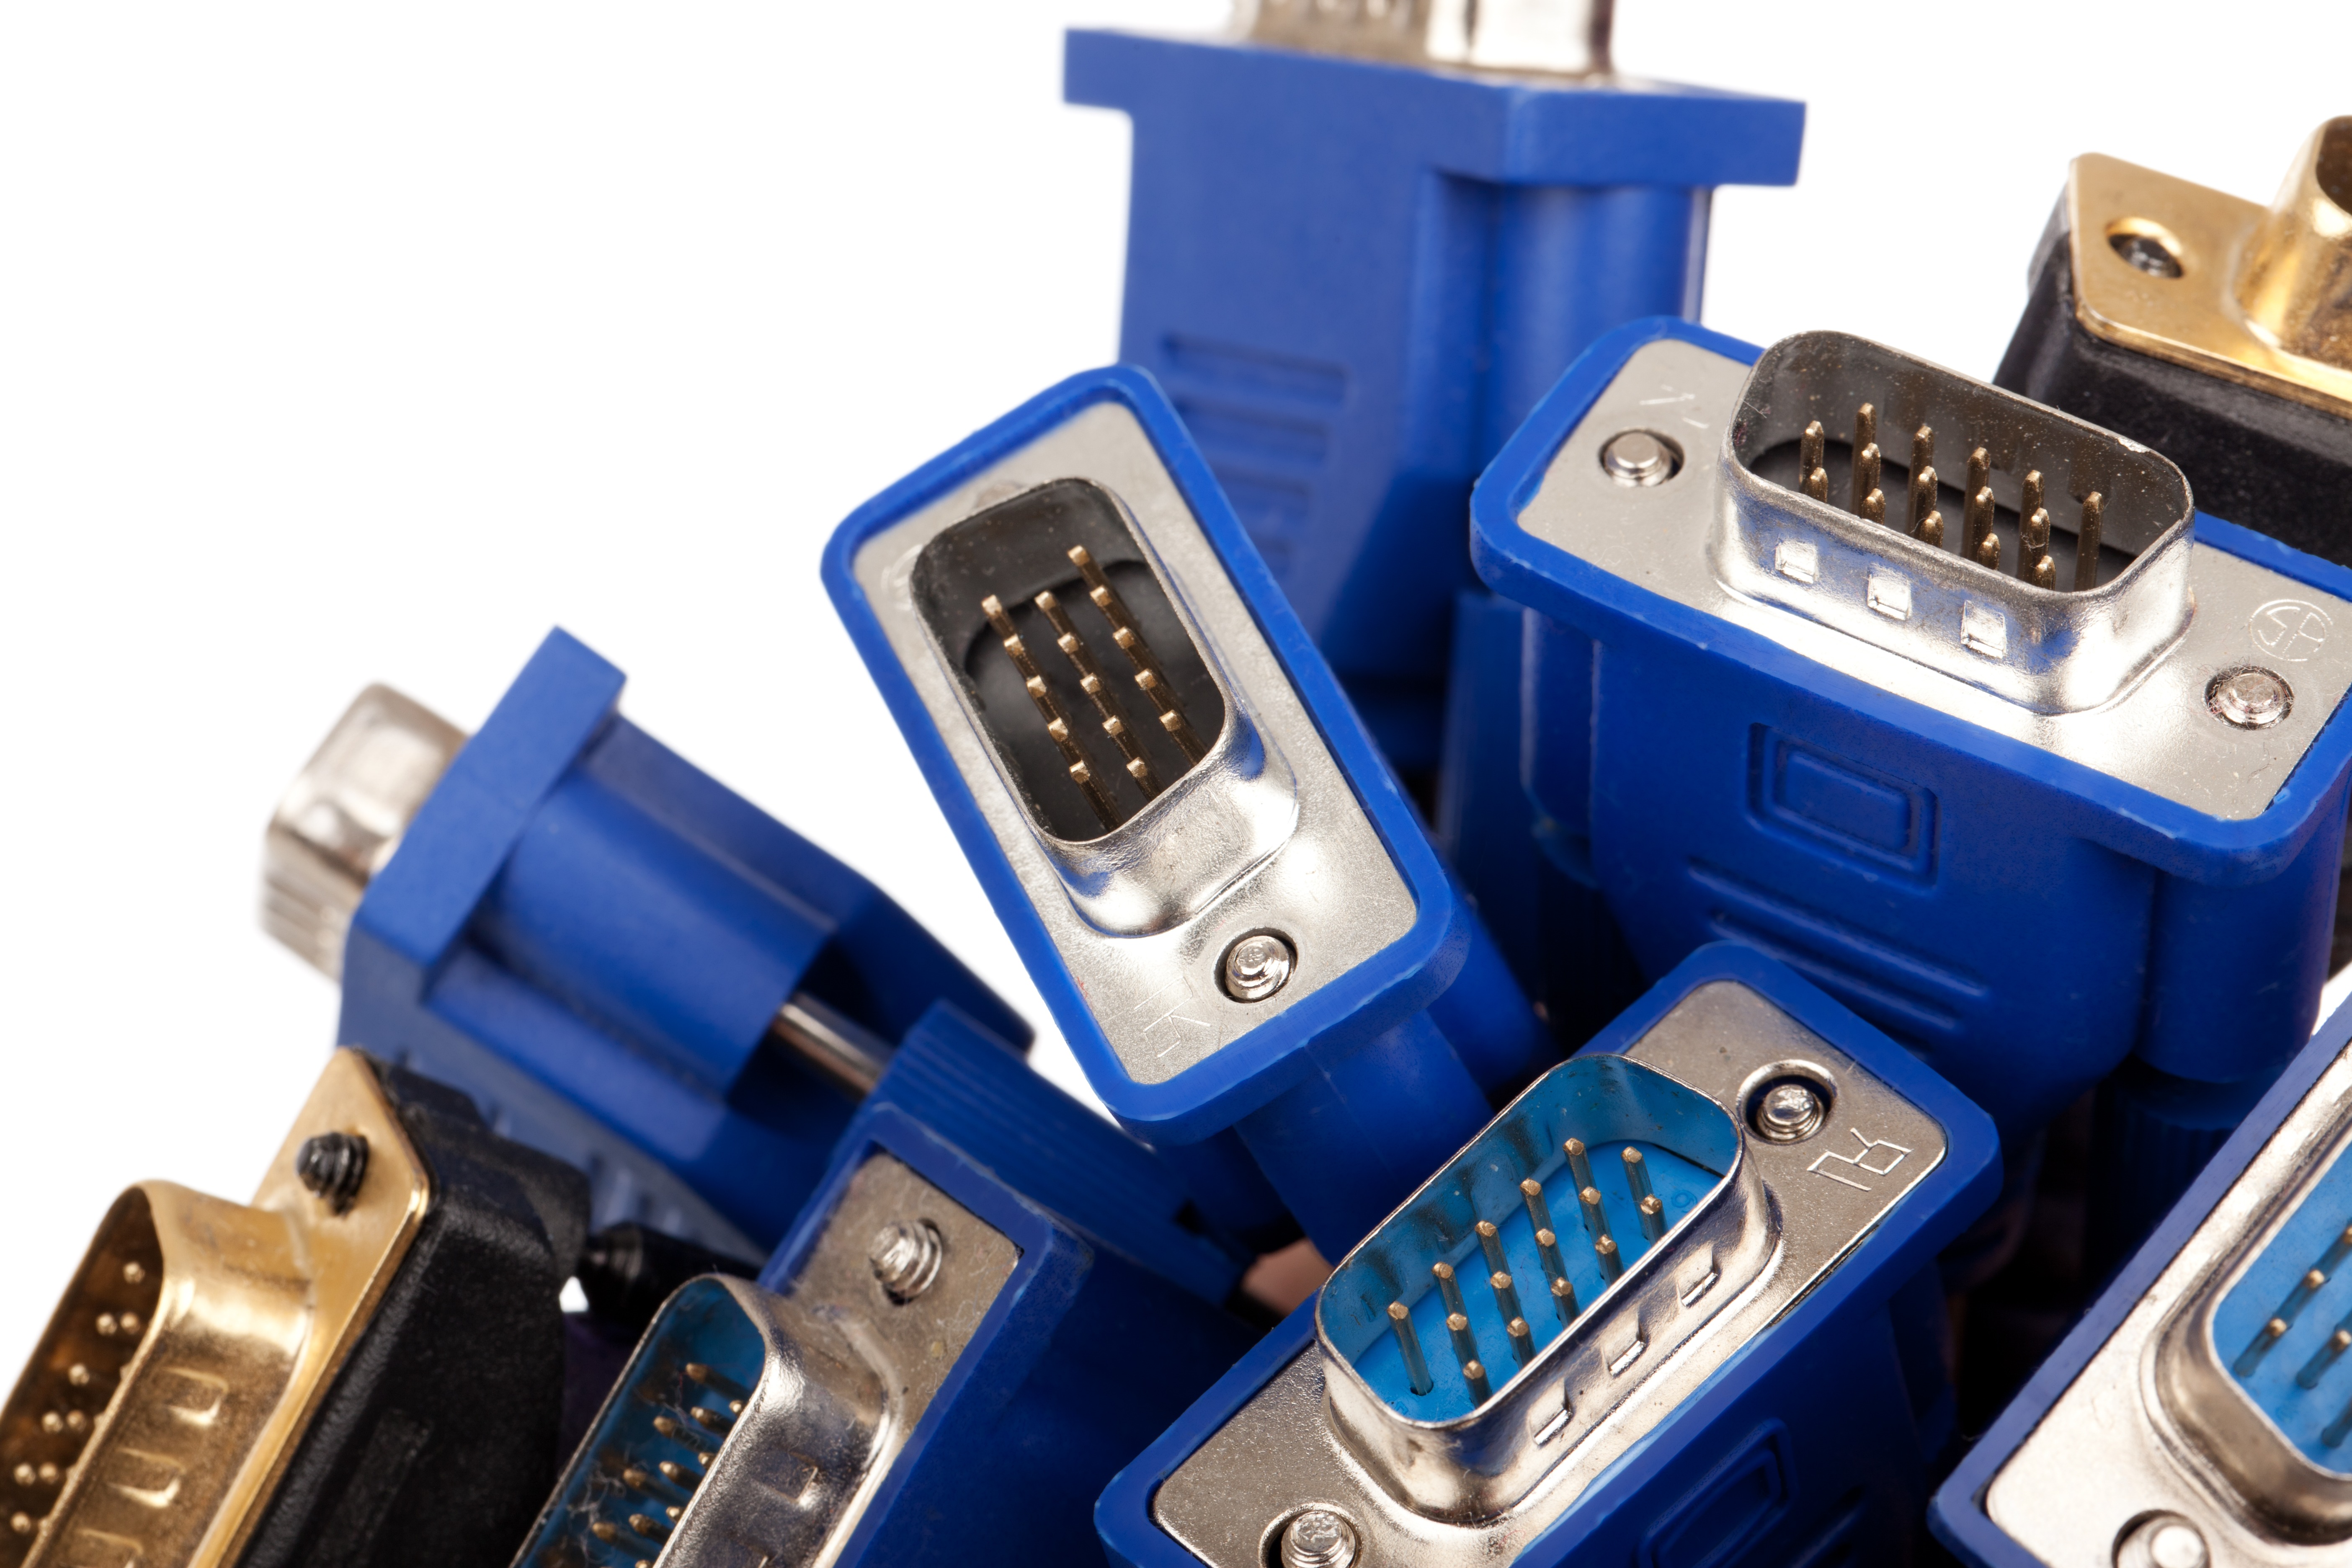
computer, hand, technology, isolated, cable, equipment, gadget, blue, monitor, product, video, pin, media, cables, pins, connection, data, plug, vga